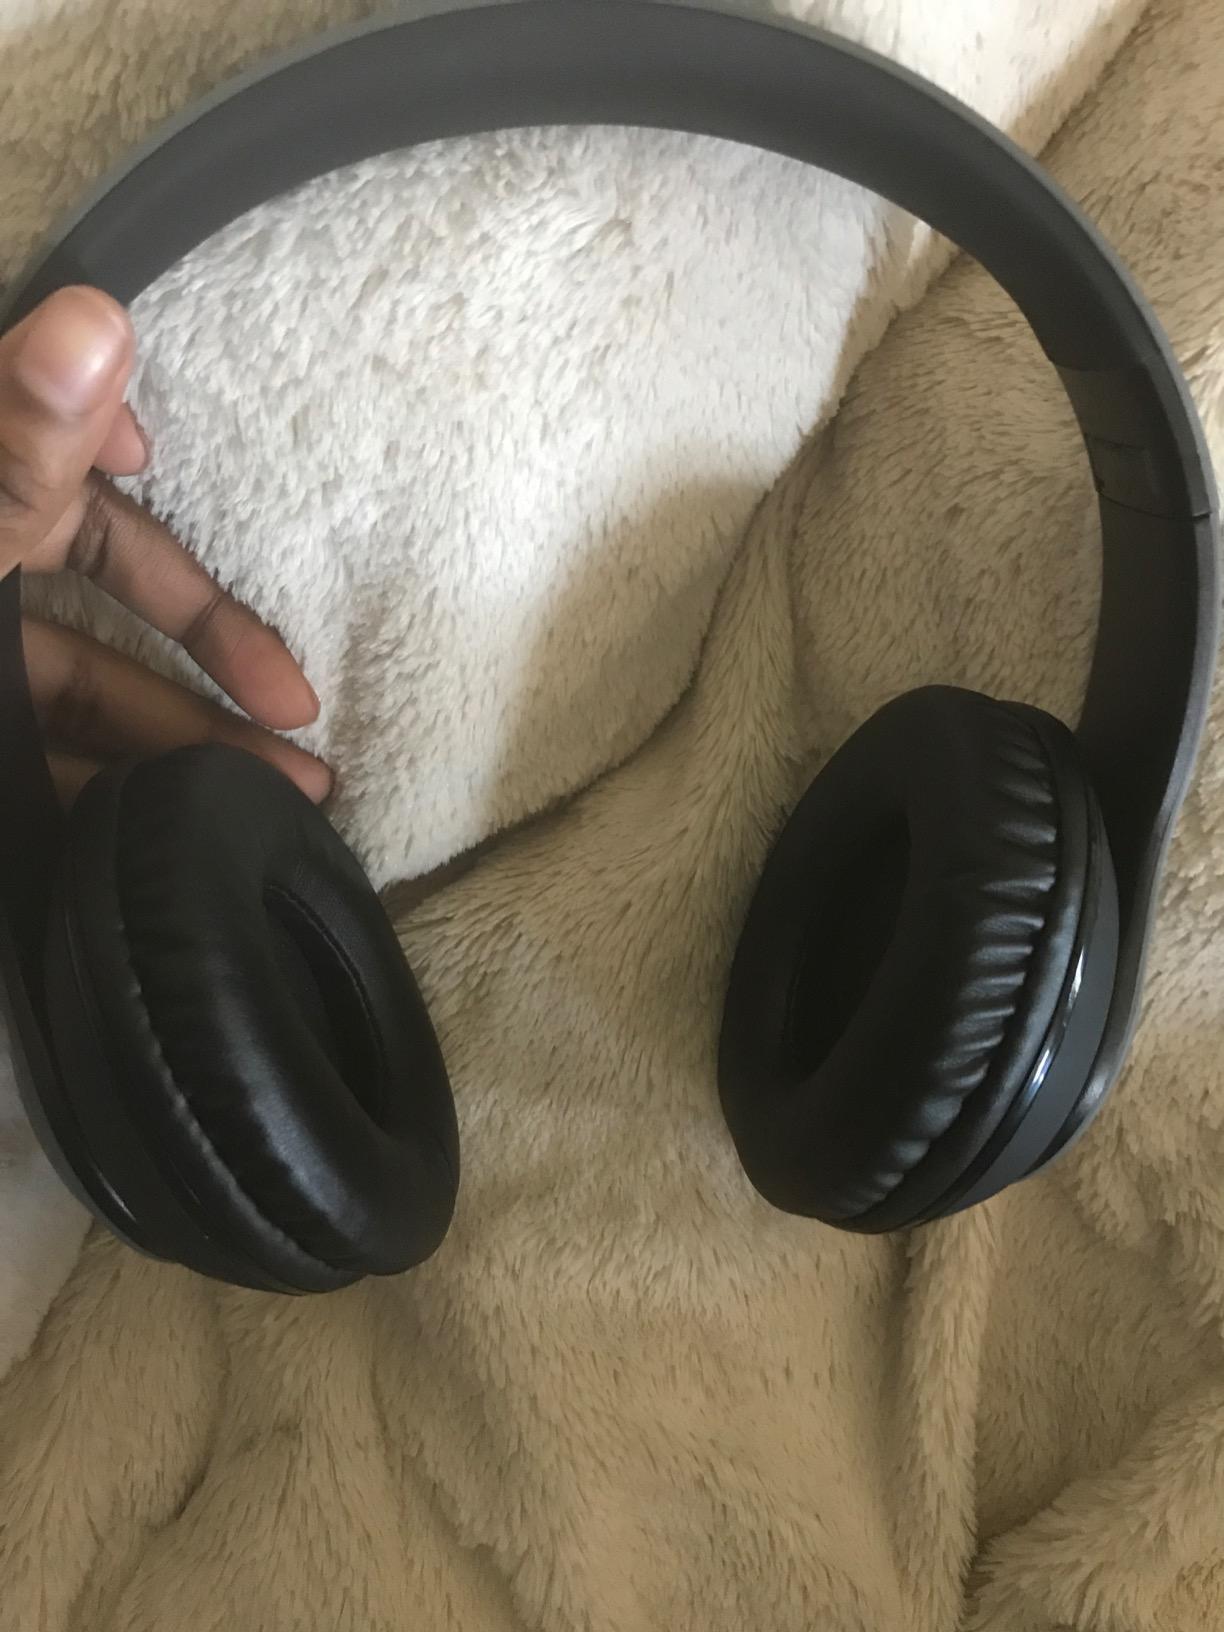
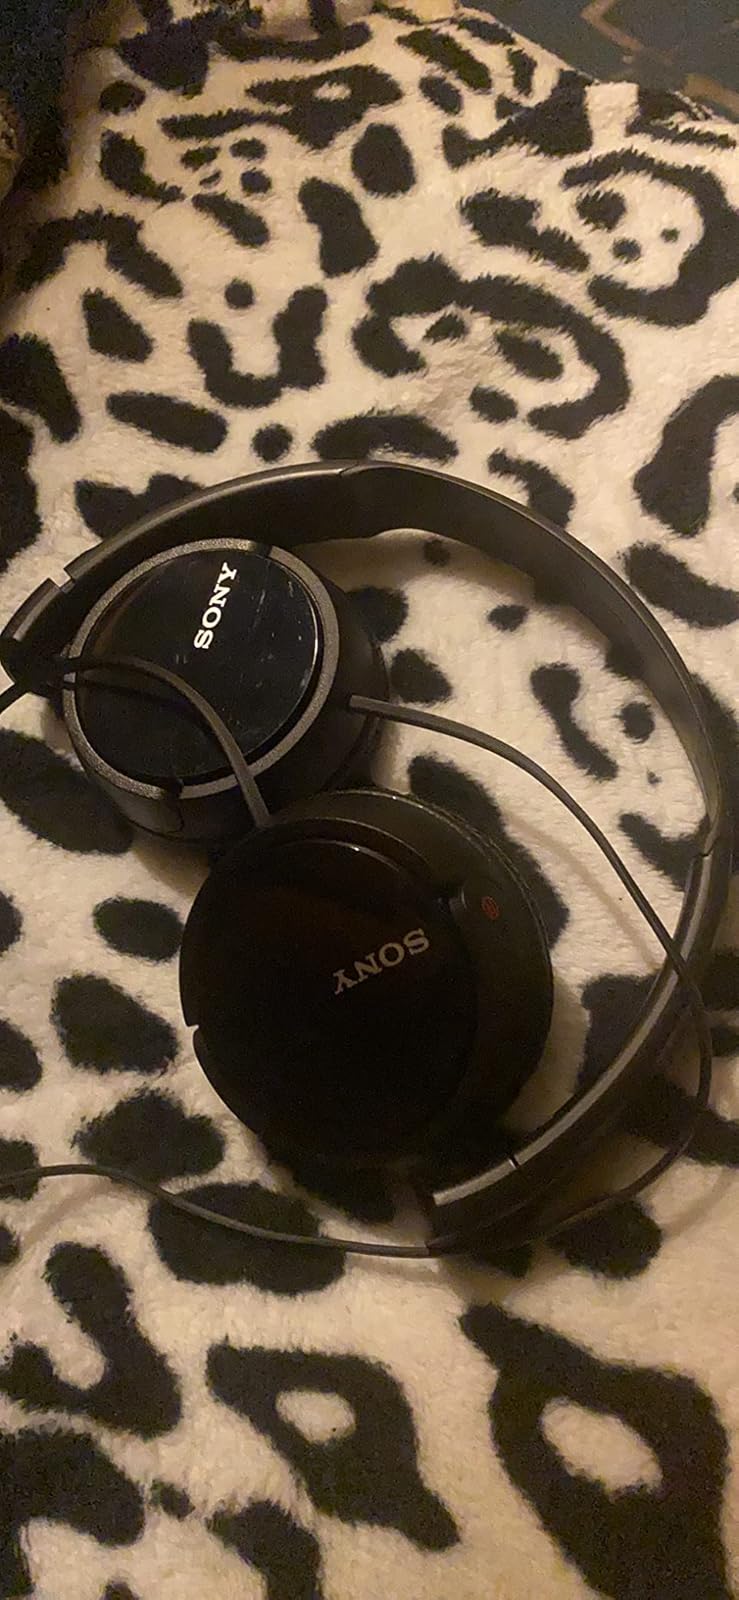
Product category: headphones
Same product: no